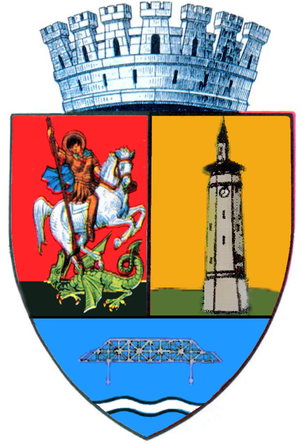
Giurgiu ou San Giorgio est une ville du sud de la Roumanie et le chef-lieu du județ de Giurgiu, appelé autrefois Vlașca. Sa population s'élevait à 61 353 habitants en 2011.